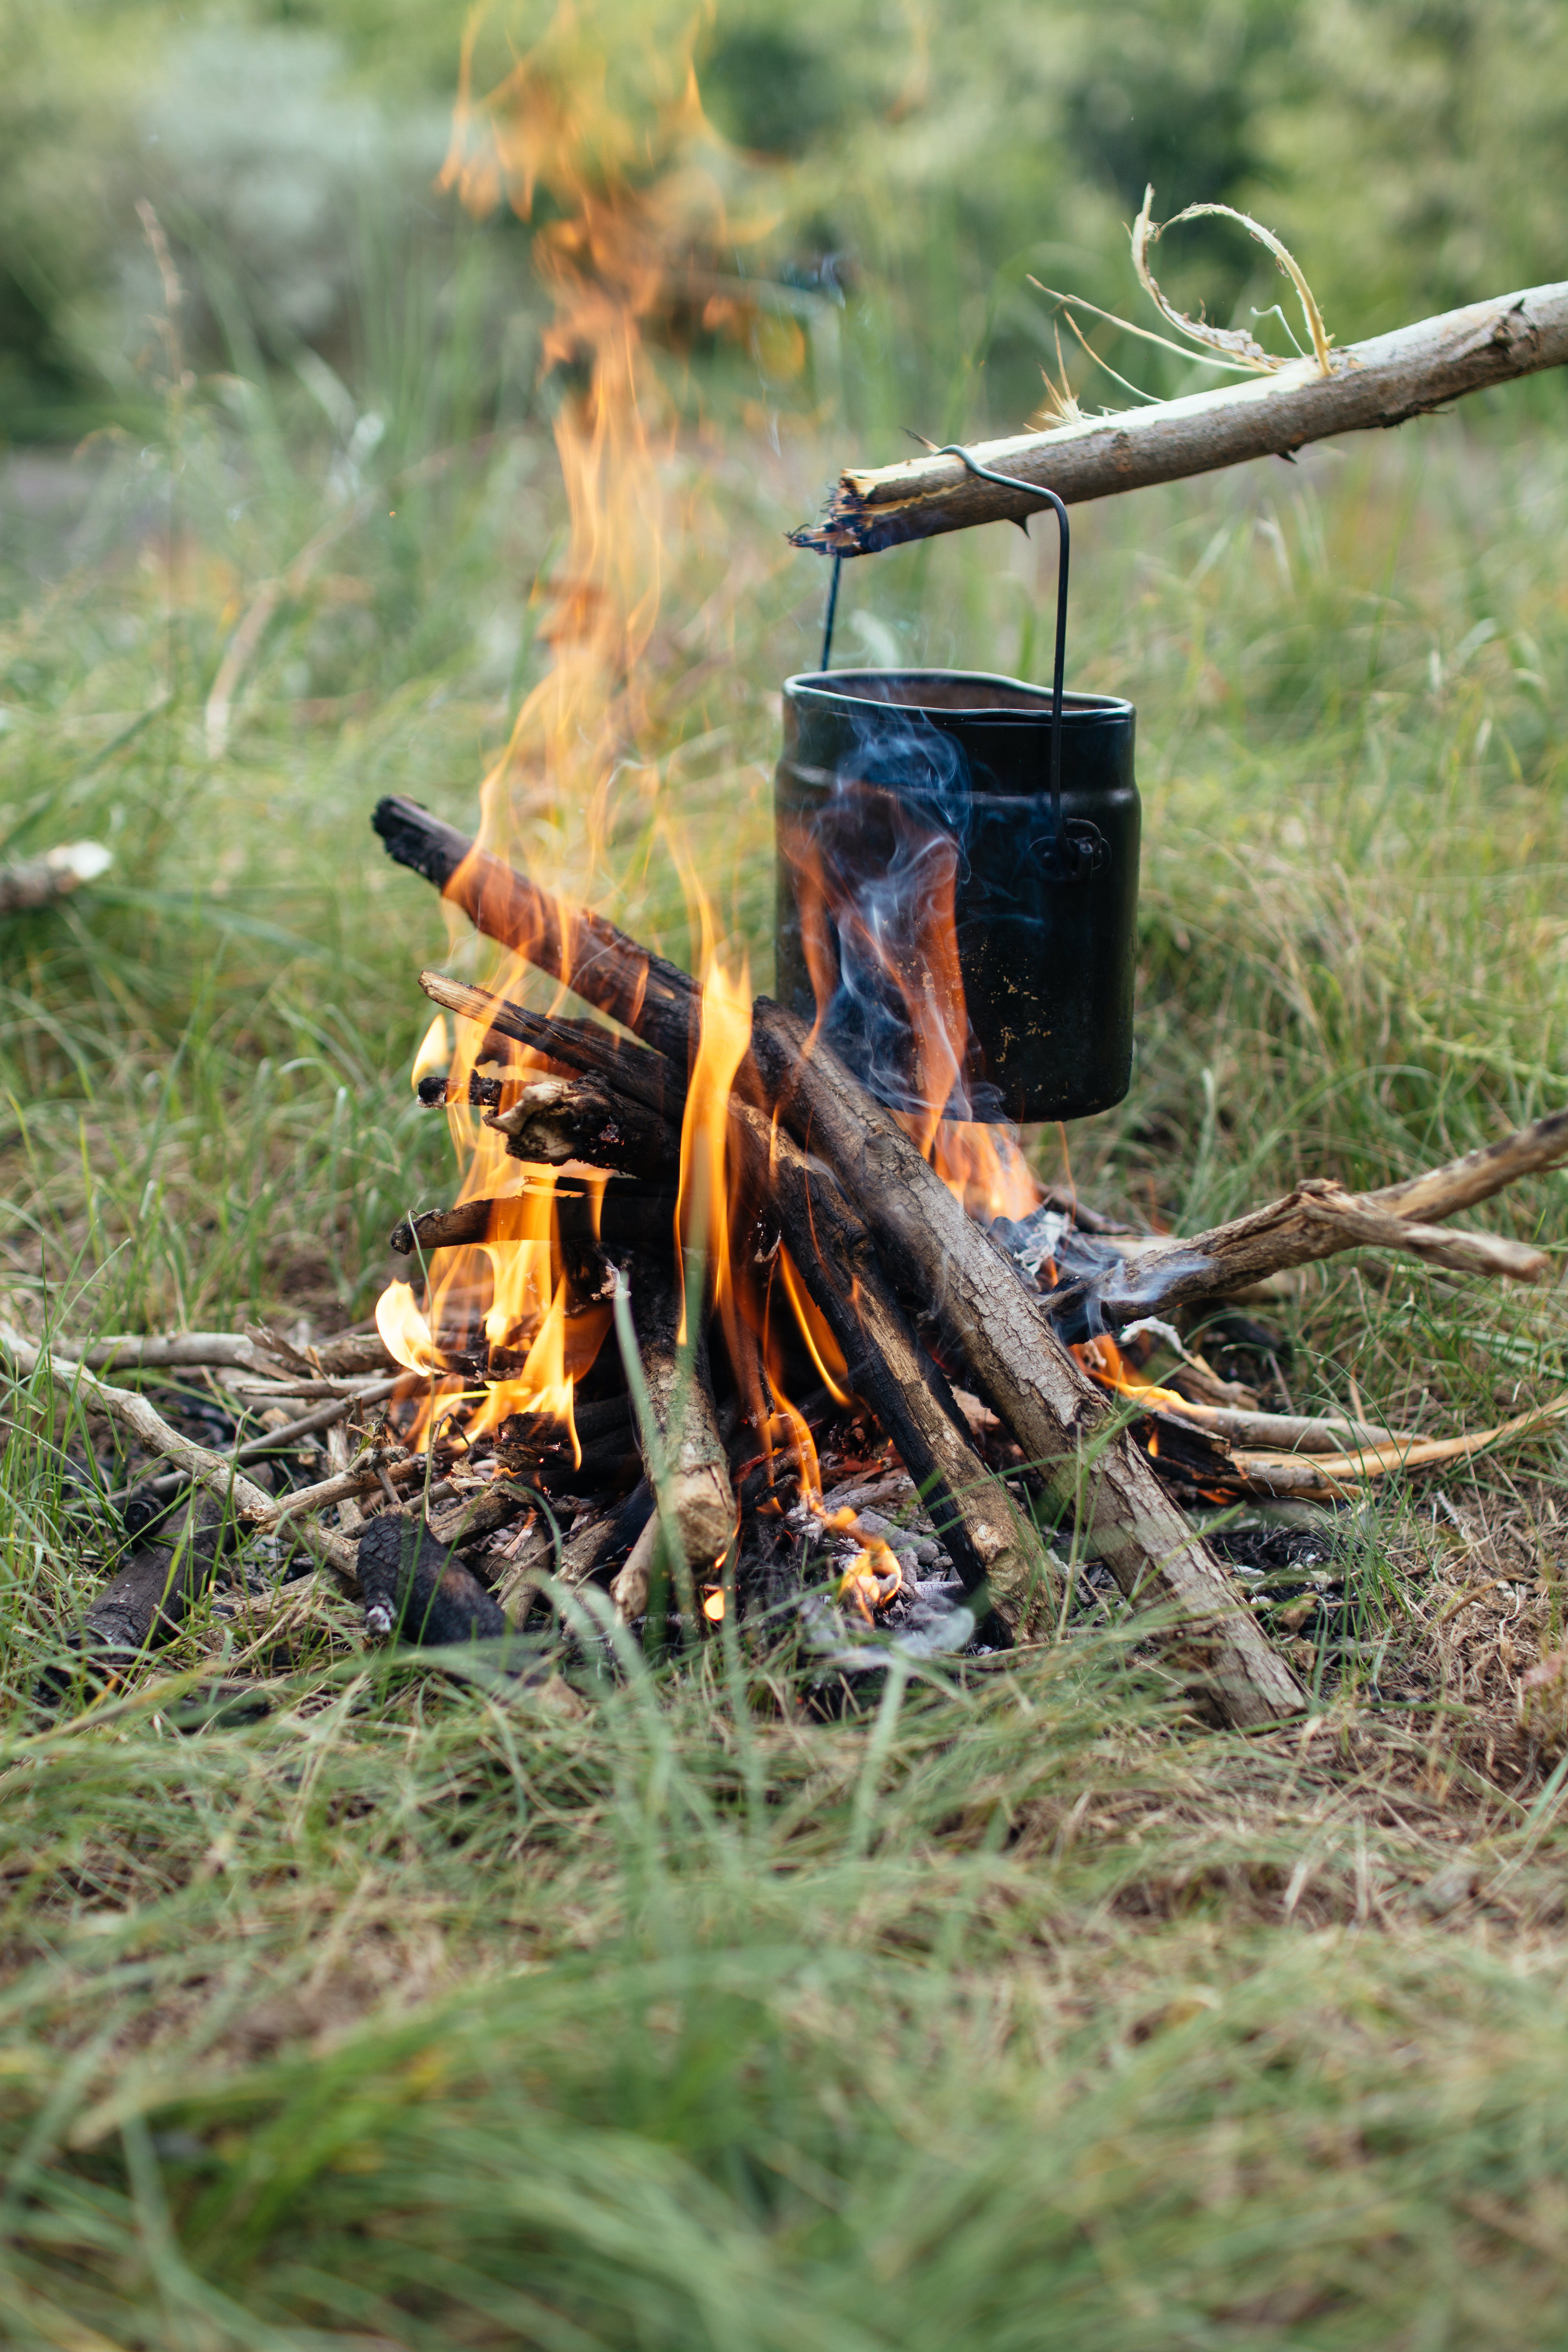
forest, grass, blur, wood, field, pot, smoke, wildlife, food, cooking, flame, fire, firewood, garden, hayfield, close up, outdoors, woods, focus, daylight